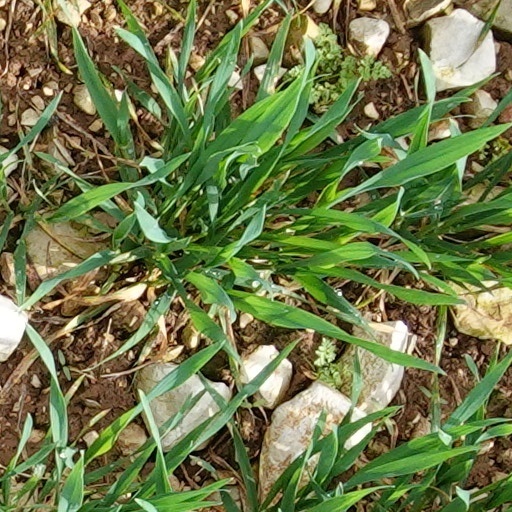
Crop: wheat